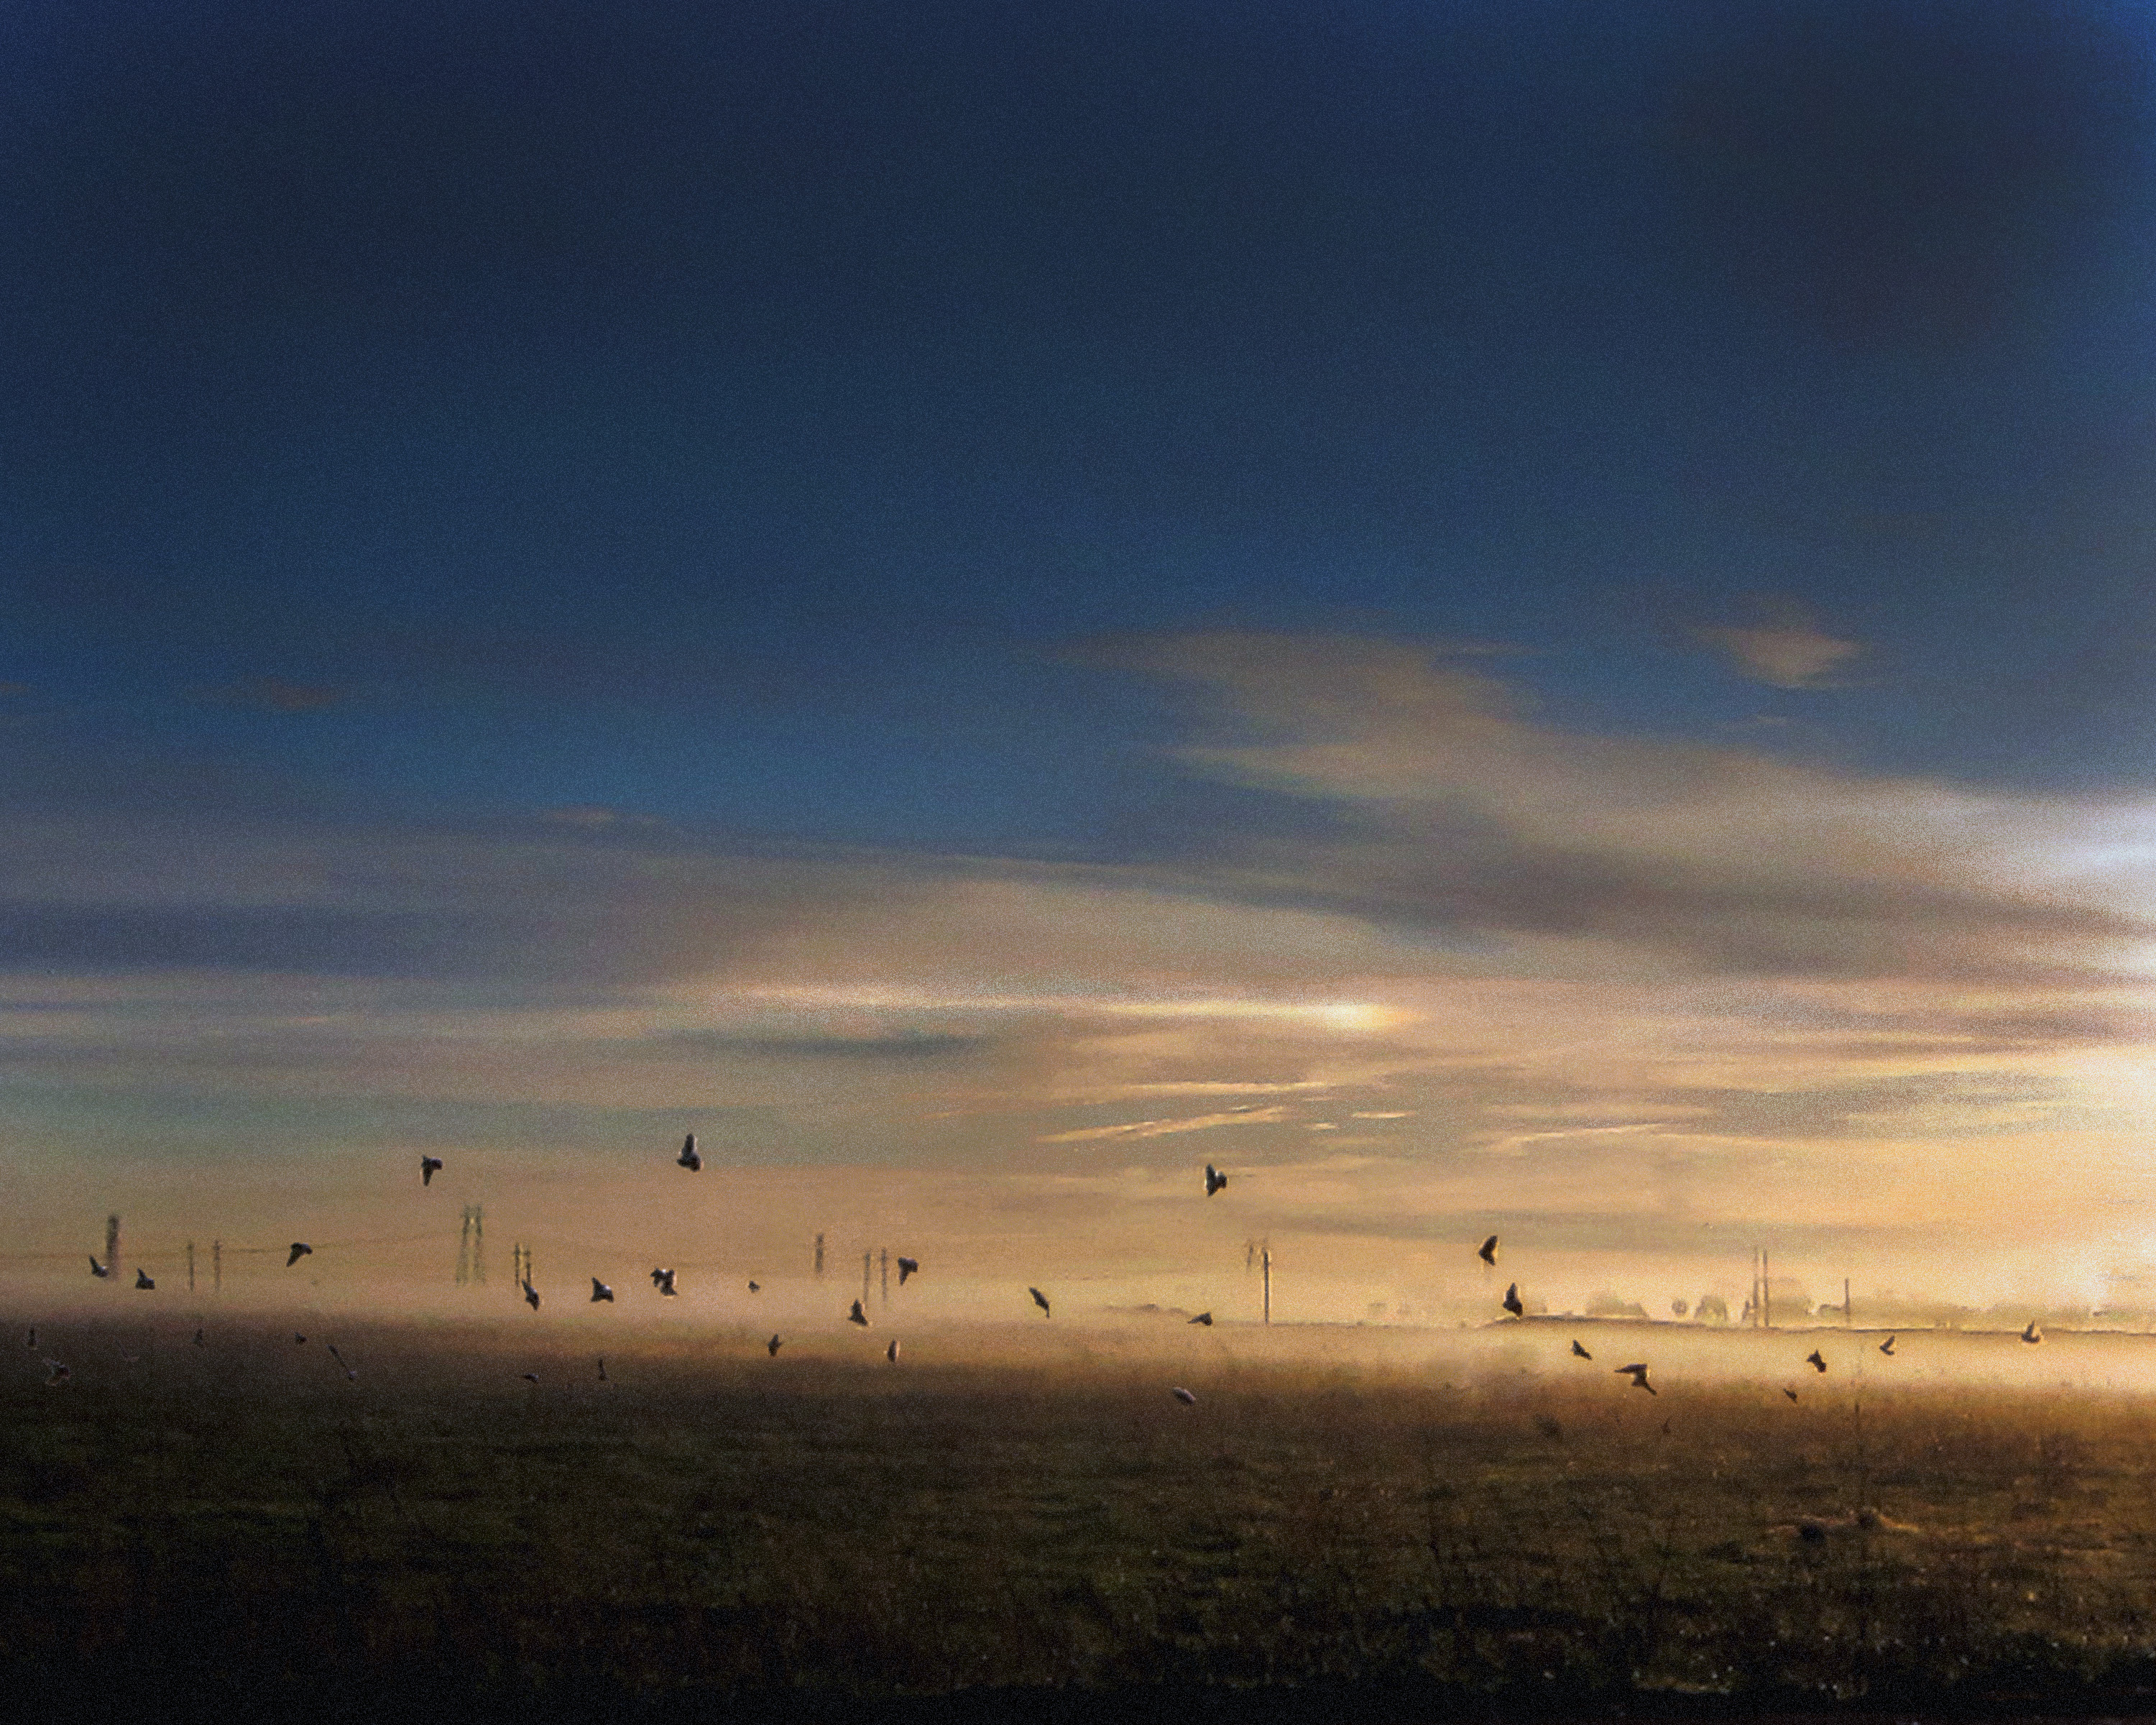
beach, sea, coast, horizon, cloud, sky, sunrise, sunset, prairie, sunlight, morning, dawn, dusk, evening, avian, plain, birds, wetland, solano, atmospheric phenomenon